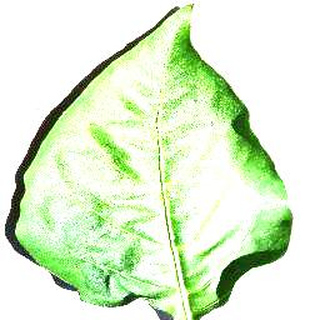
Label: healthy_bell_pepper